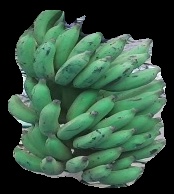
Variety: elakki-bale
Grade: grade3